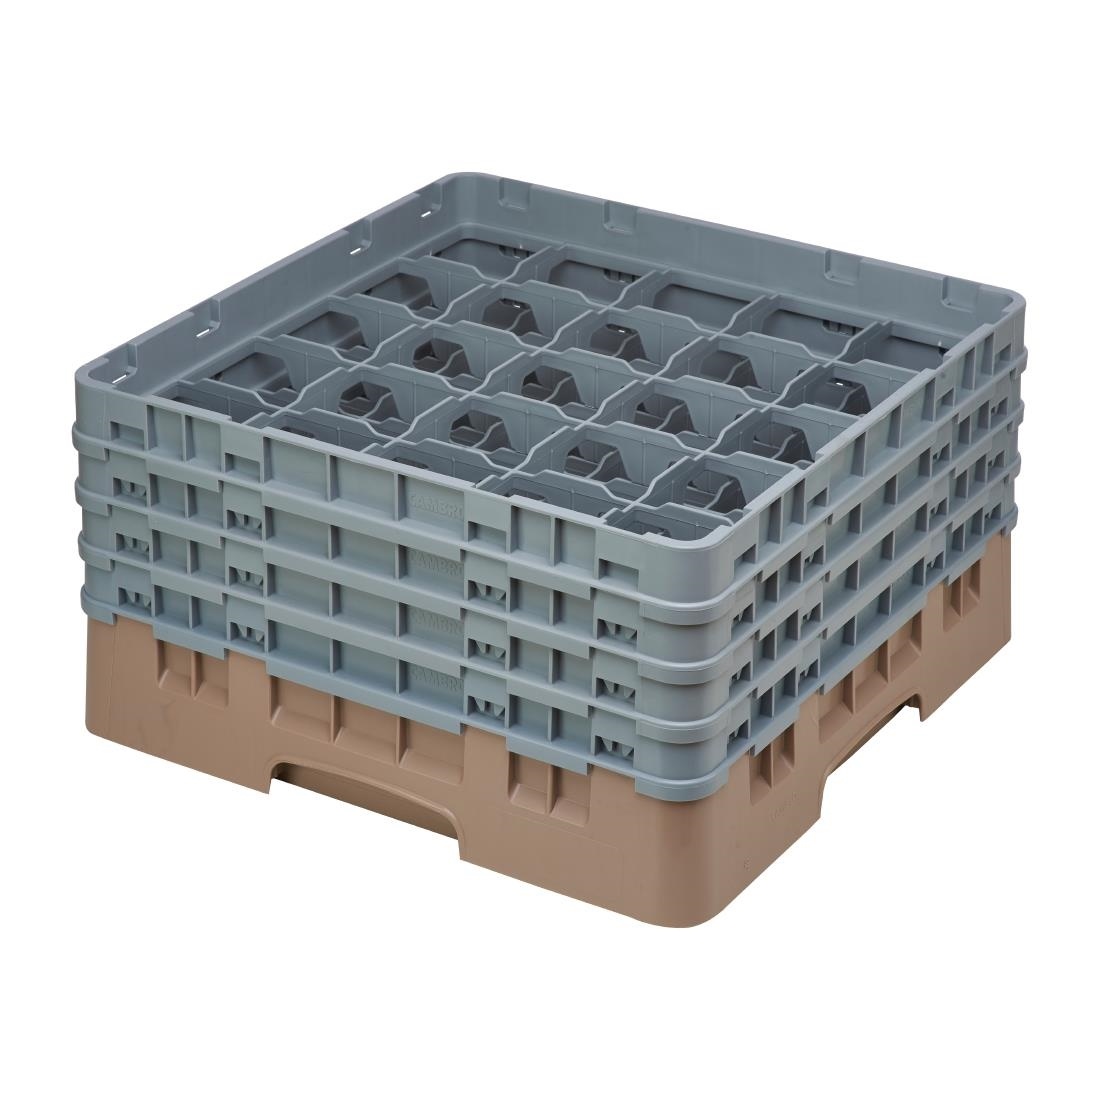
Cambro Gläserspülkorb beige mit 25 Fächern max Glashöhe 21,5cm
Max. Glasdurchmesser: 8,7(Ø)cm. Größe: 50(H) x 50(B)cm.
Brand: Cambro
Category: Business & Industrial > Food Service > Bus Tubs